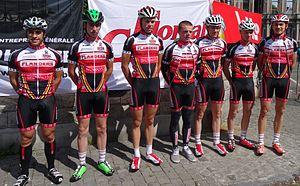
Reportage réalisé le samedi 17 mai à l'occasion du départ du Grand Prix Criquielion 2014 à Boussu, Belgique.
L'équipe cycliste Asfra Racing Oudenaarde est une équipe cycliste belge basée à Audenarde.